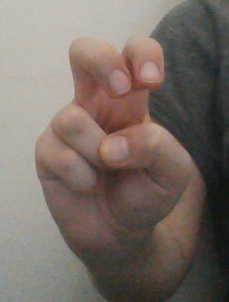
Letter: toot